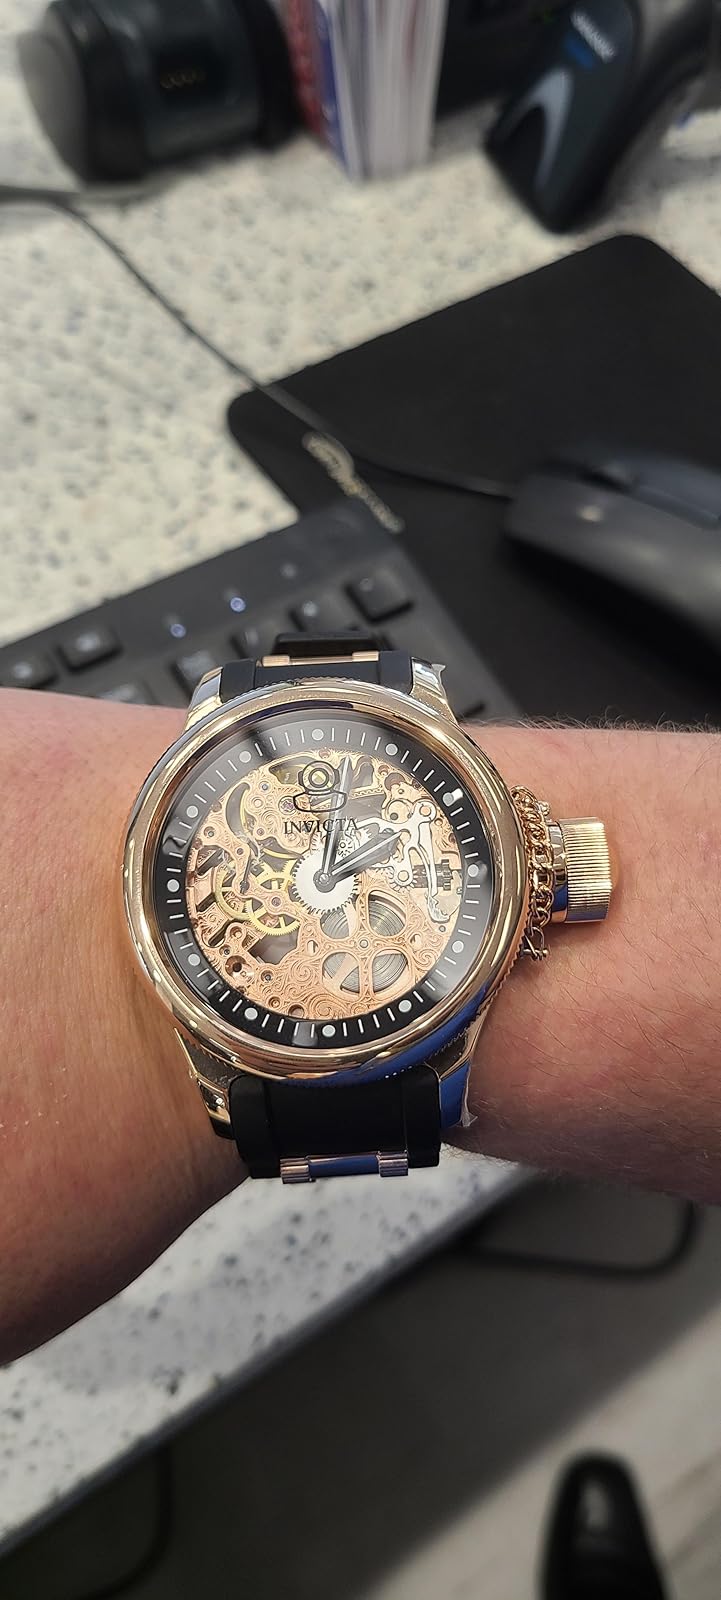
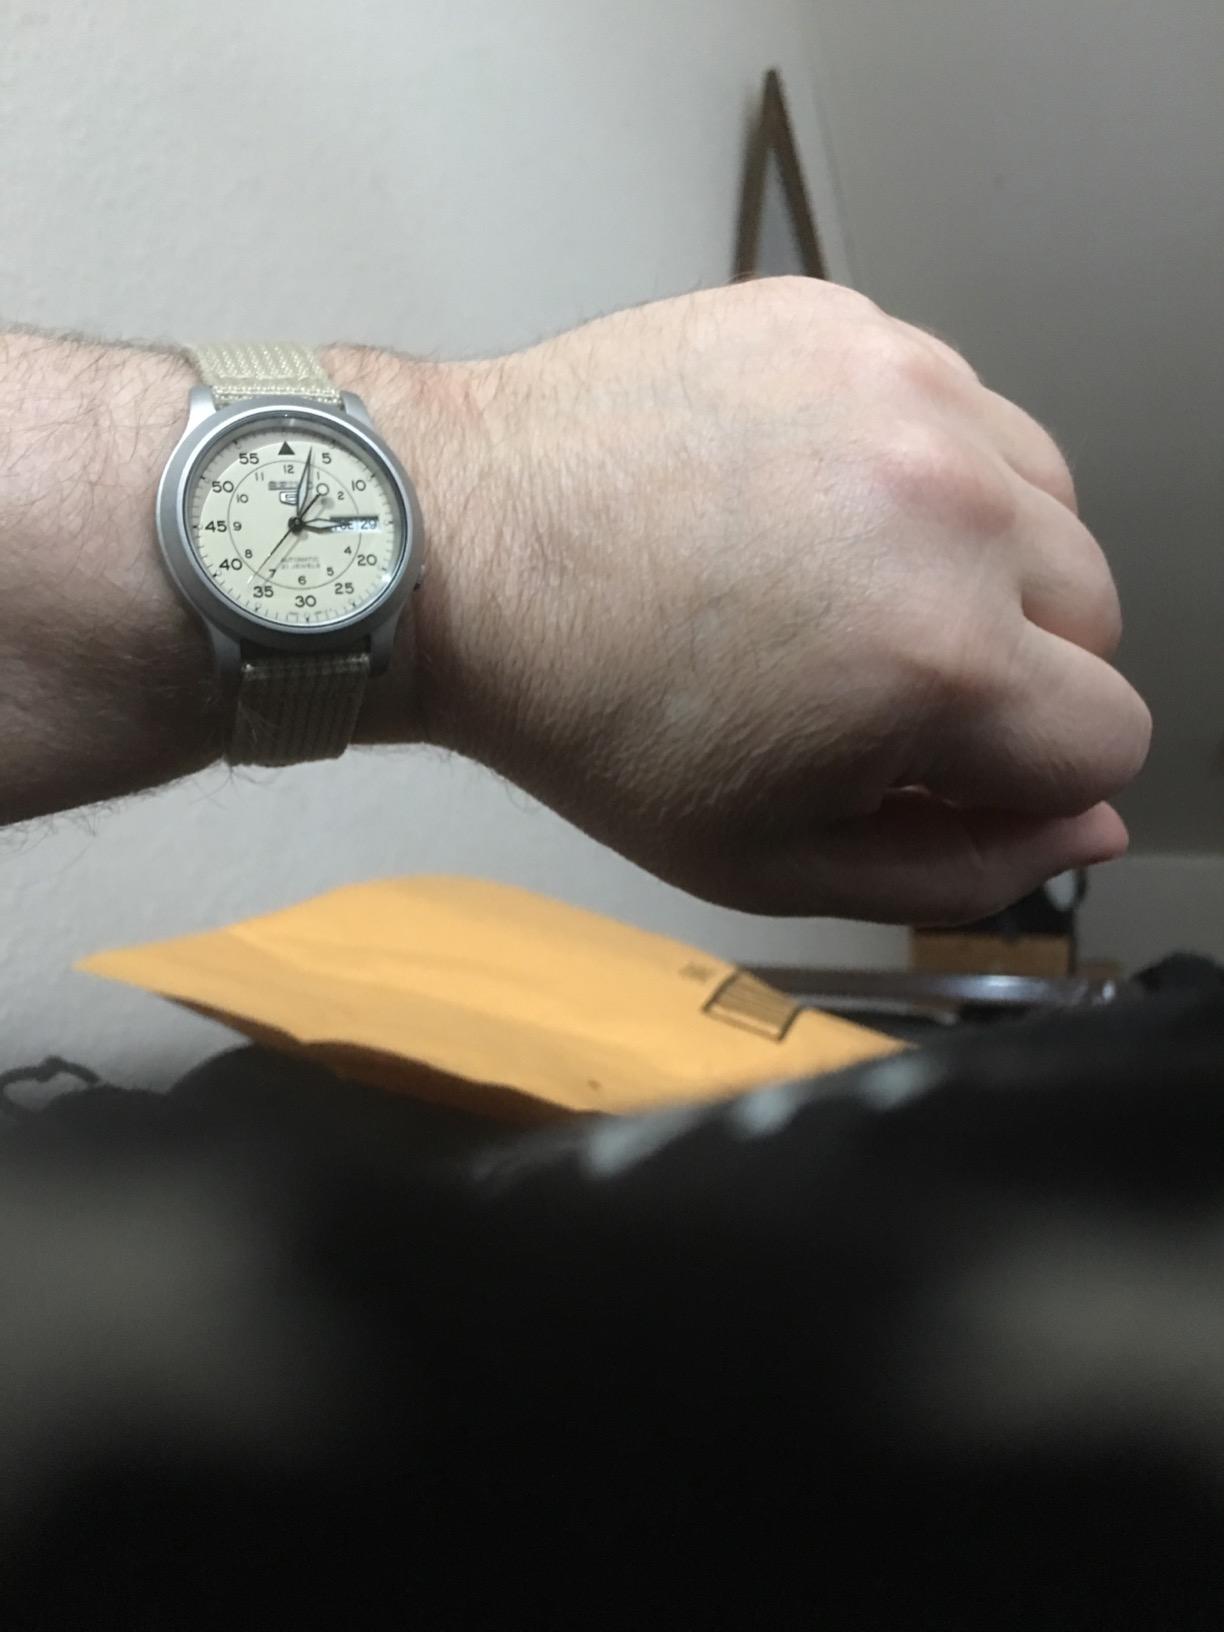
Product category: accessories_watch
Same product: no